Red Desert (Wyoming)

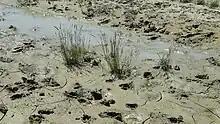
Summer rains produce standing water in the desert, which supports wildlife, such as pronghorn, deer, and birds.

The Continental Divide branches to the desert's northwest and rejoins in the southeast, creating the Great Divide Basin, from which no surface water drains. Steamboat Mountain and other desert mesas or buttes provide seeps and springs that serve as water sources for small streams, such as Jack Morrow Creek. While the basin's interior waters are intermittent, the desert is bounded to the west by the Green River and to the east by the North Platte River.